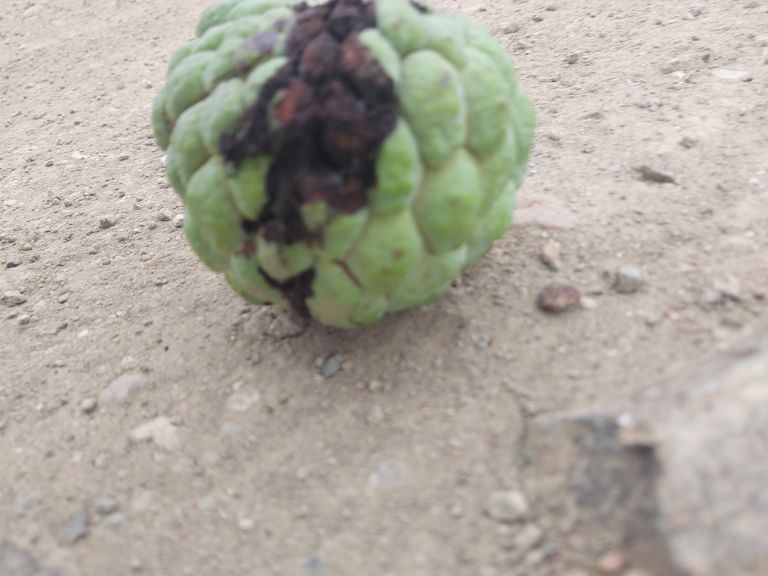
Disease label: Diplodia Rot